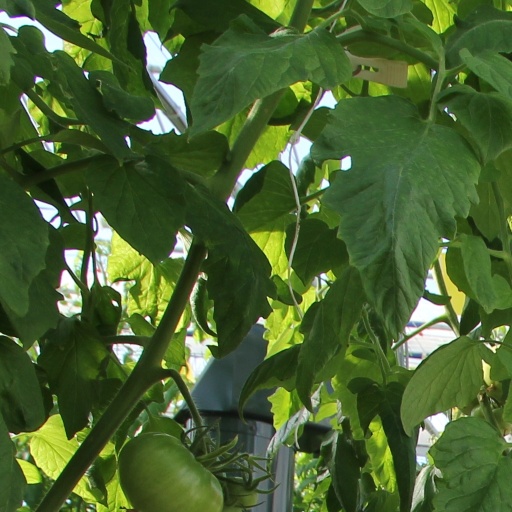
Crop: tomato